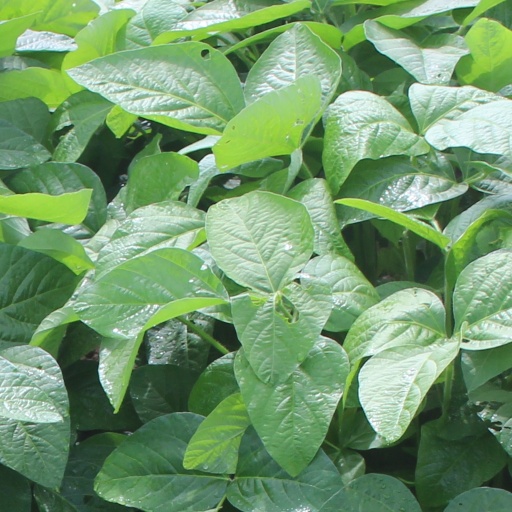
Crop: soybean